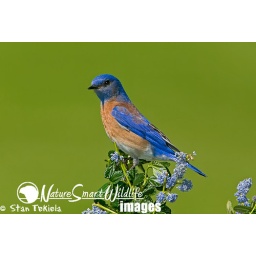
Western Bluebird (Sialia mexicana) male on blue flower, taken in southern California